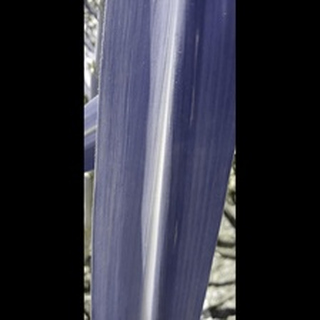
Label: healthy_sugarcane